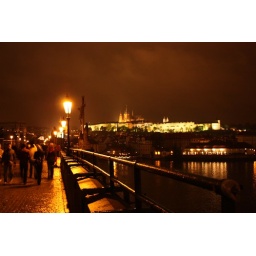
View of/from the bridge with the castle in the background.